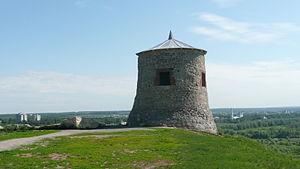
Ielabouga ou Elabouga est une ville de la république du Tatarstan, en Russie, et le centre administratif du raïon de Ielabouga. Sa population s'élevait à 73 817 habitants en 2017.